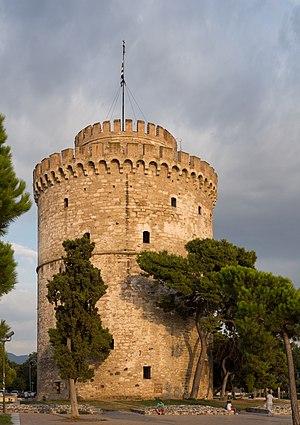
Le tourisme en Grèce est un pilier de l'économie nationale. La Grèce fait partie, au même titre que la France, l'Italie et l'Espagne, des destinations les plus touristiques en Europe depuis les années 1960 et 1970. La richesse de sa culture et l'héritage historique du pays ainsi que sa géographie et son climat méditerranéen expliquent que la Grèce compte quelque 18 sites recensés au patrimoine mondial de l'humanité par l'UNESCO.